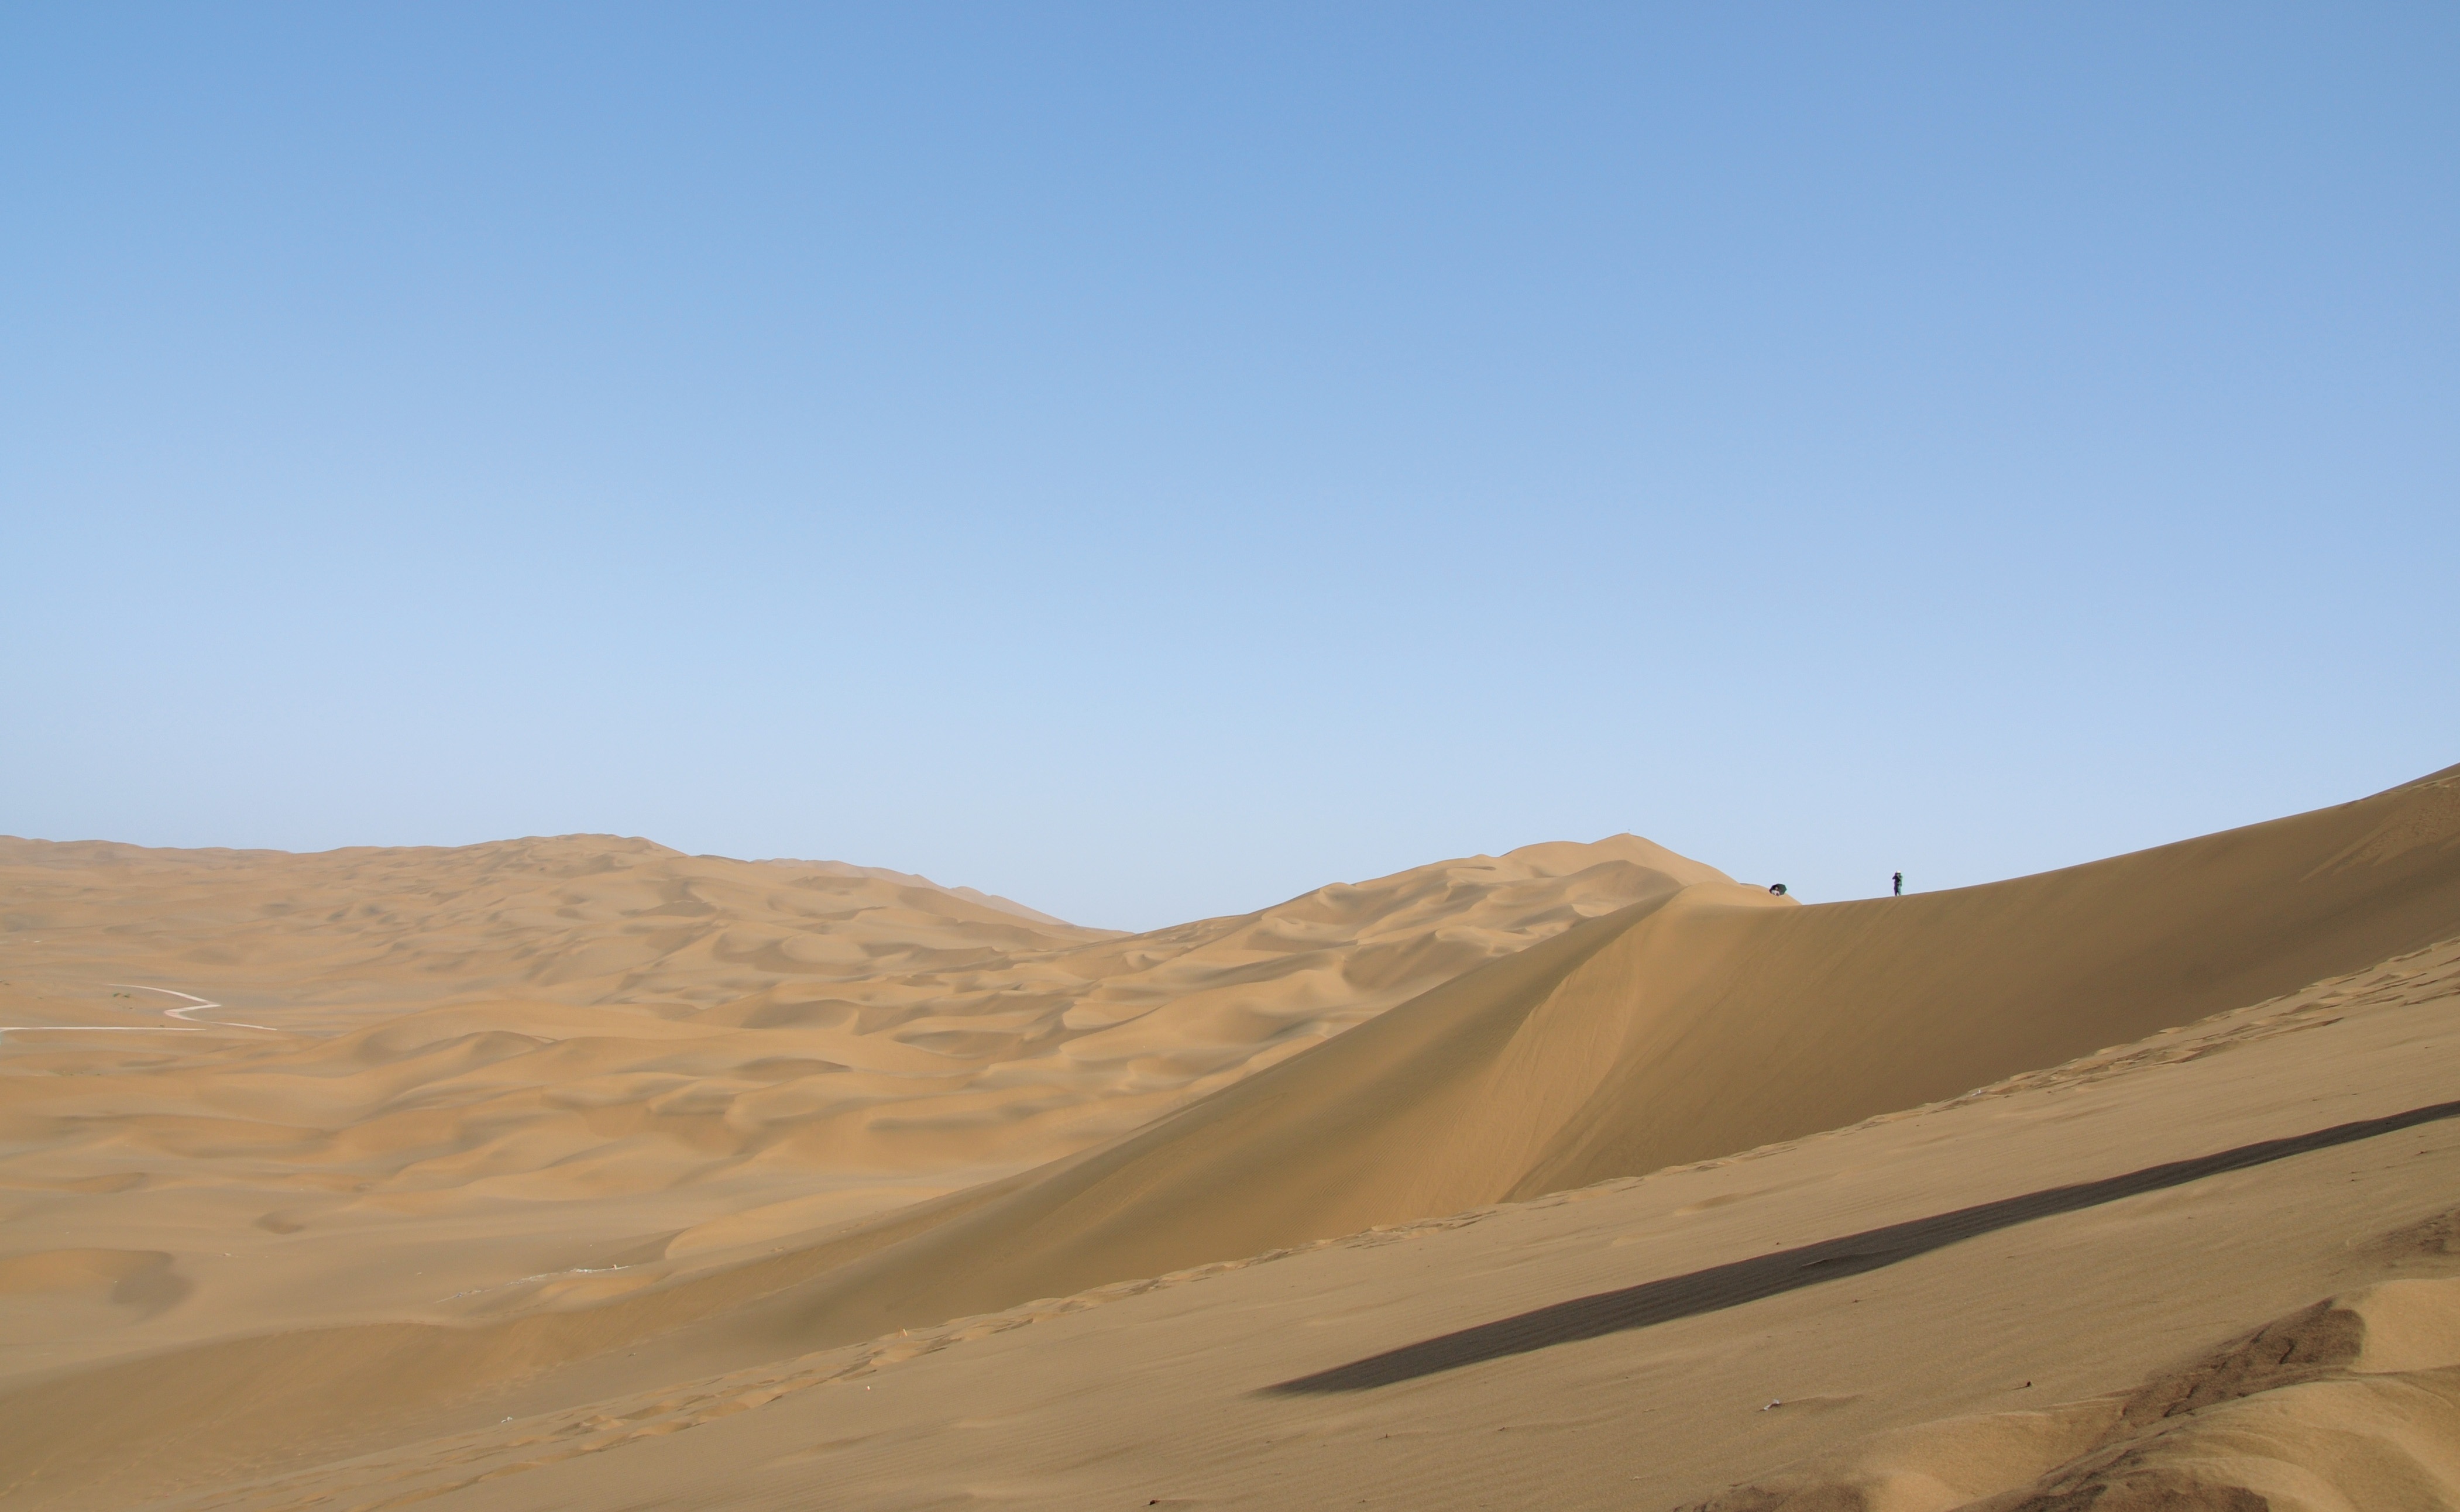
landscape, sand, horizon, sky, hill, desert, dune, terrain, geology, china, sahara, wadi, the scenery, erg, in xinjiang, aeolian landform, singing sand, ecoregion